Hotell

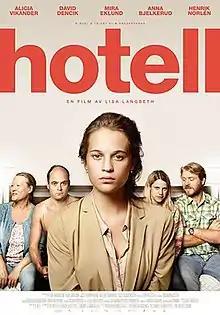
Film poster

Hotell is a 2013 Swedish drama film written and directed by Lisa Langseth. It was screened in the Contemporary World Cinema section at the 2013 Toronto International Film Festival.